Georges Bellenger

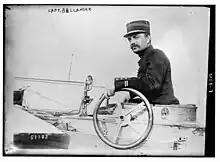

Georges Marie Bellenger (19 September 1878 – 22 December 1977) was a French officer and pilot. He trained as a gunner after his acceptance into the École Polytechnique in 1898. Georges Bellenger was very passionate about aviation since his childhood in France at the beginning of the 20 century.